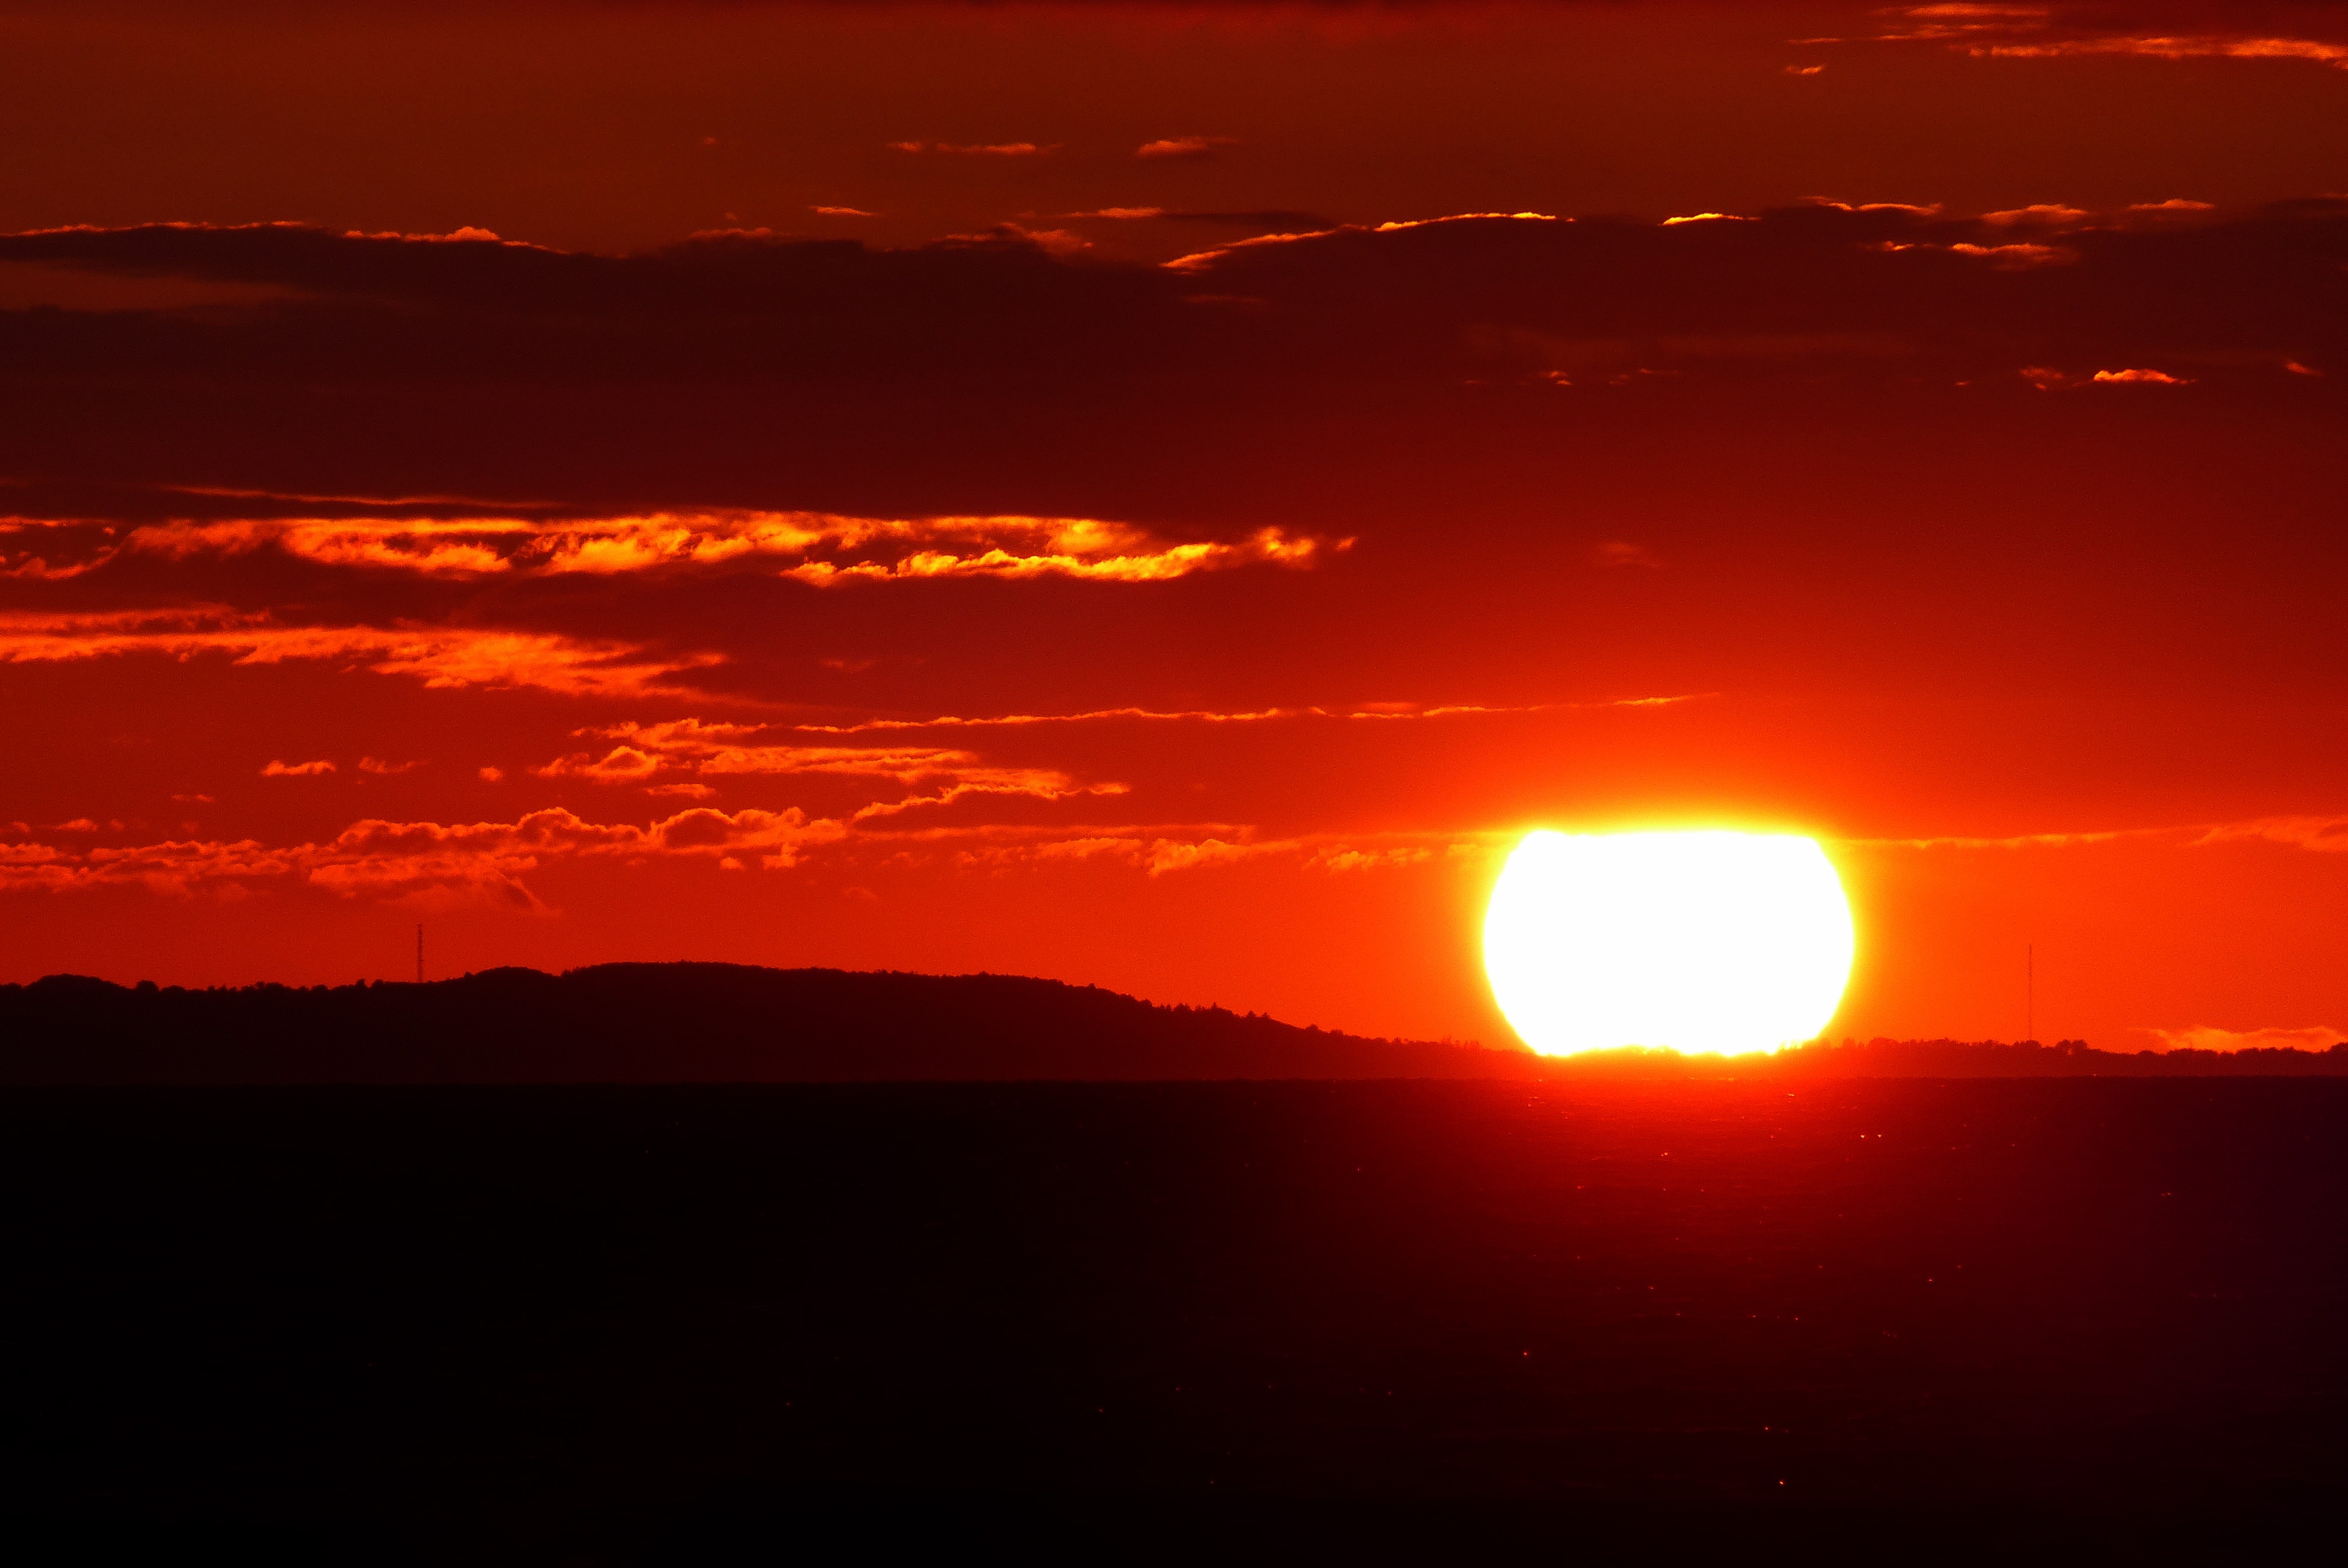
sea, coast, water, nature, horizon, silhouette, glowing, cloud, sky, sun, sunrise, sunset, sunlight, morning, dawn, atmosphere, dusk, evening, red, romantic, lichtspiel, bright, denmark, fireball, mood, abendstimmung, afterglow, evening sky, back light, setting sun, bright red, red sky at morning, laesoe, vester havn